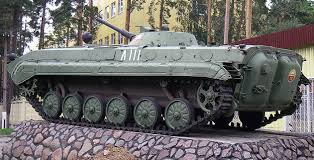
Label: BMP